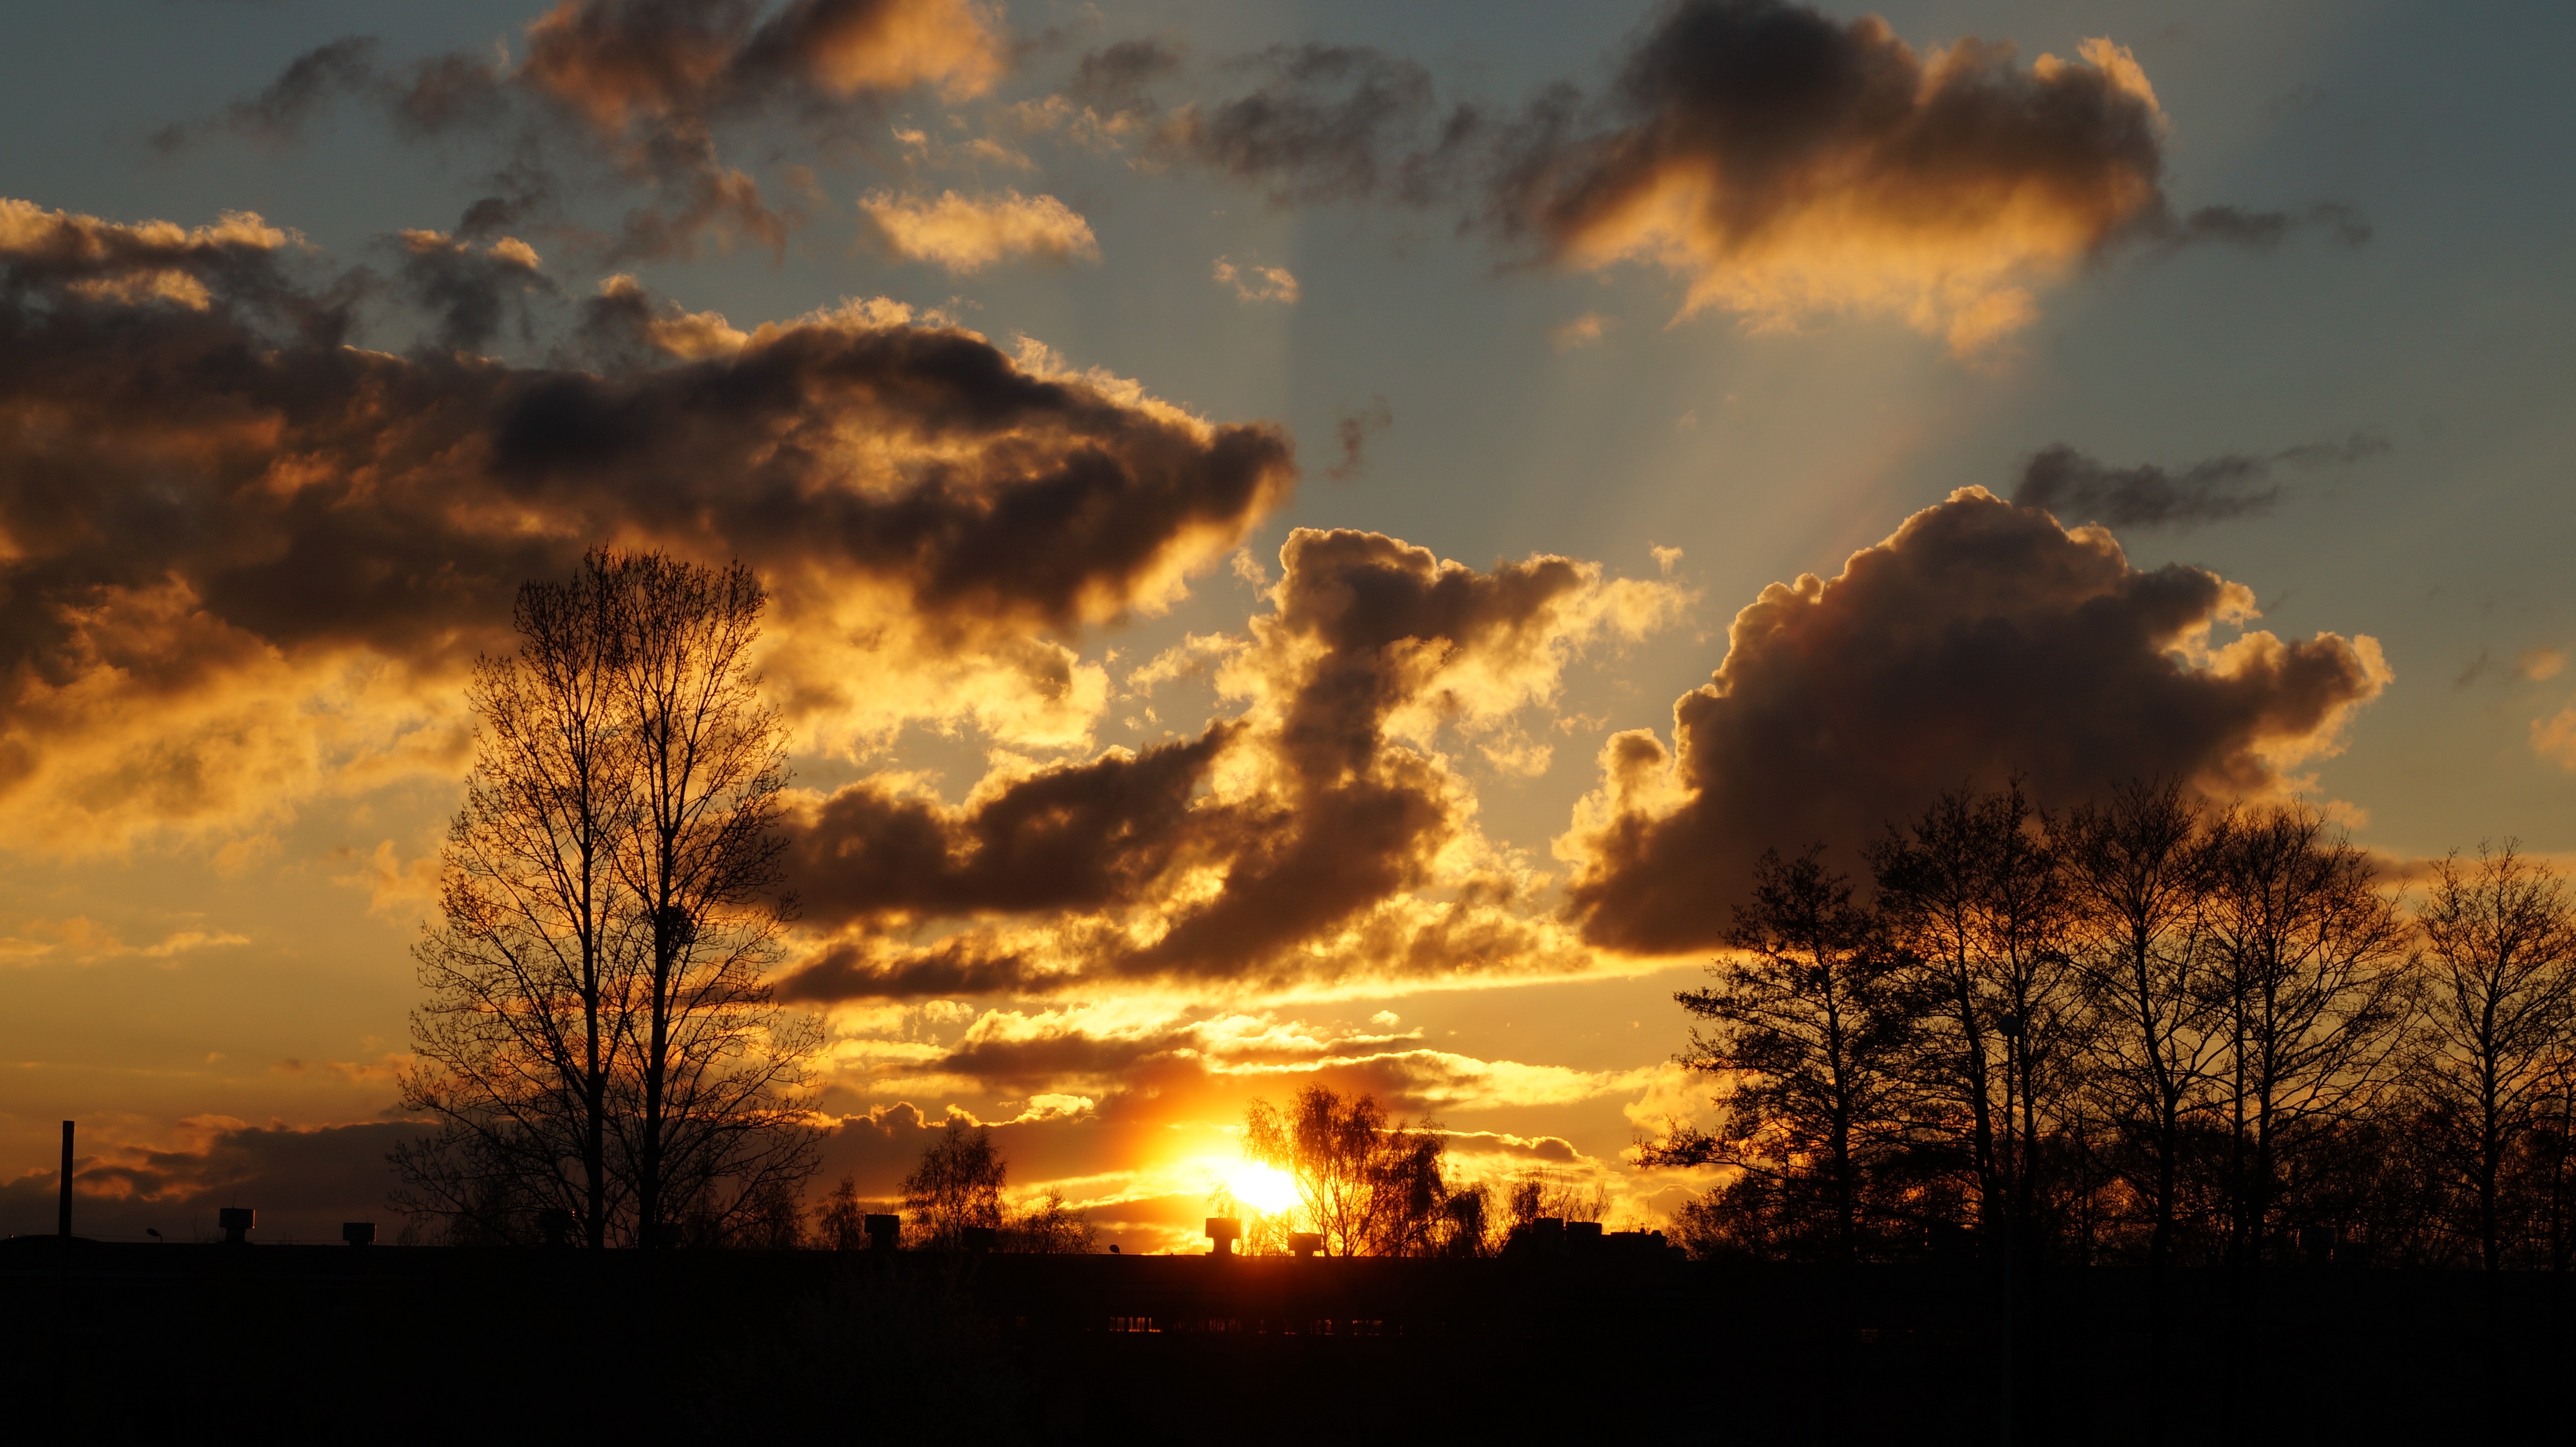
landscape, tree, horizon, branch, cloud, sky, sun, sunrise, sunset, sunlight, morning, view, dawn, atmosphere, dusk, daytime, evening, cumulus, clouds, afterglow, phenomenon, orange sky, the backlight, meteorological phenomenon, atmosphere of earth, computer wallpaper, red sky at morning